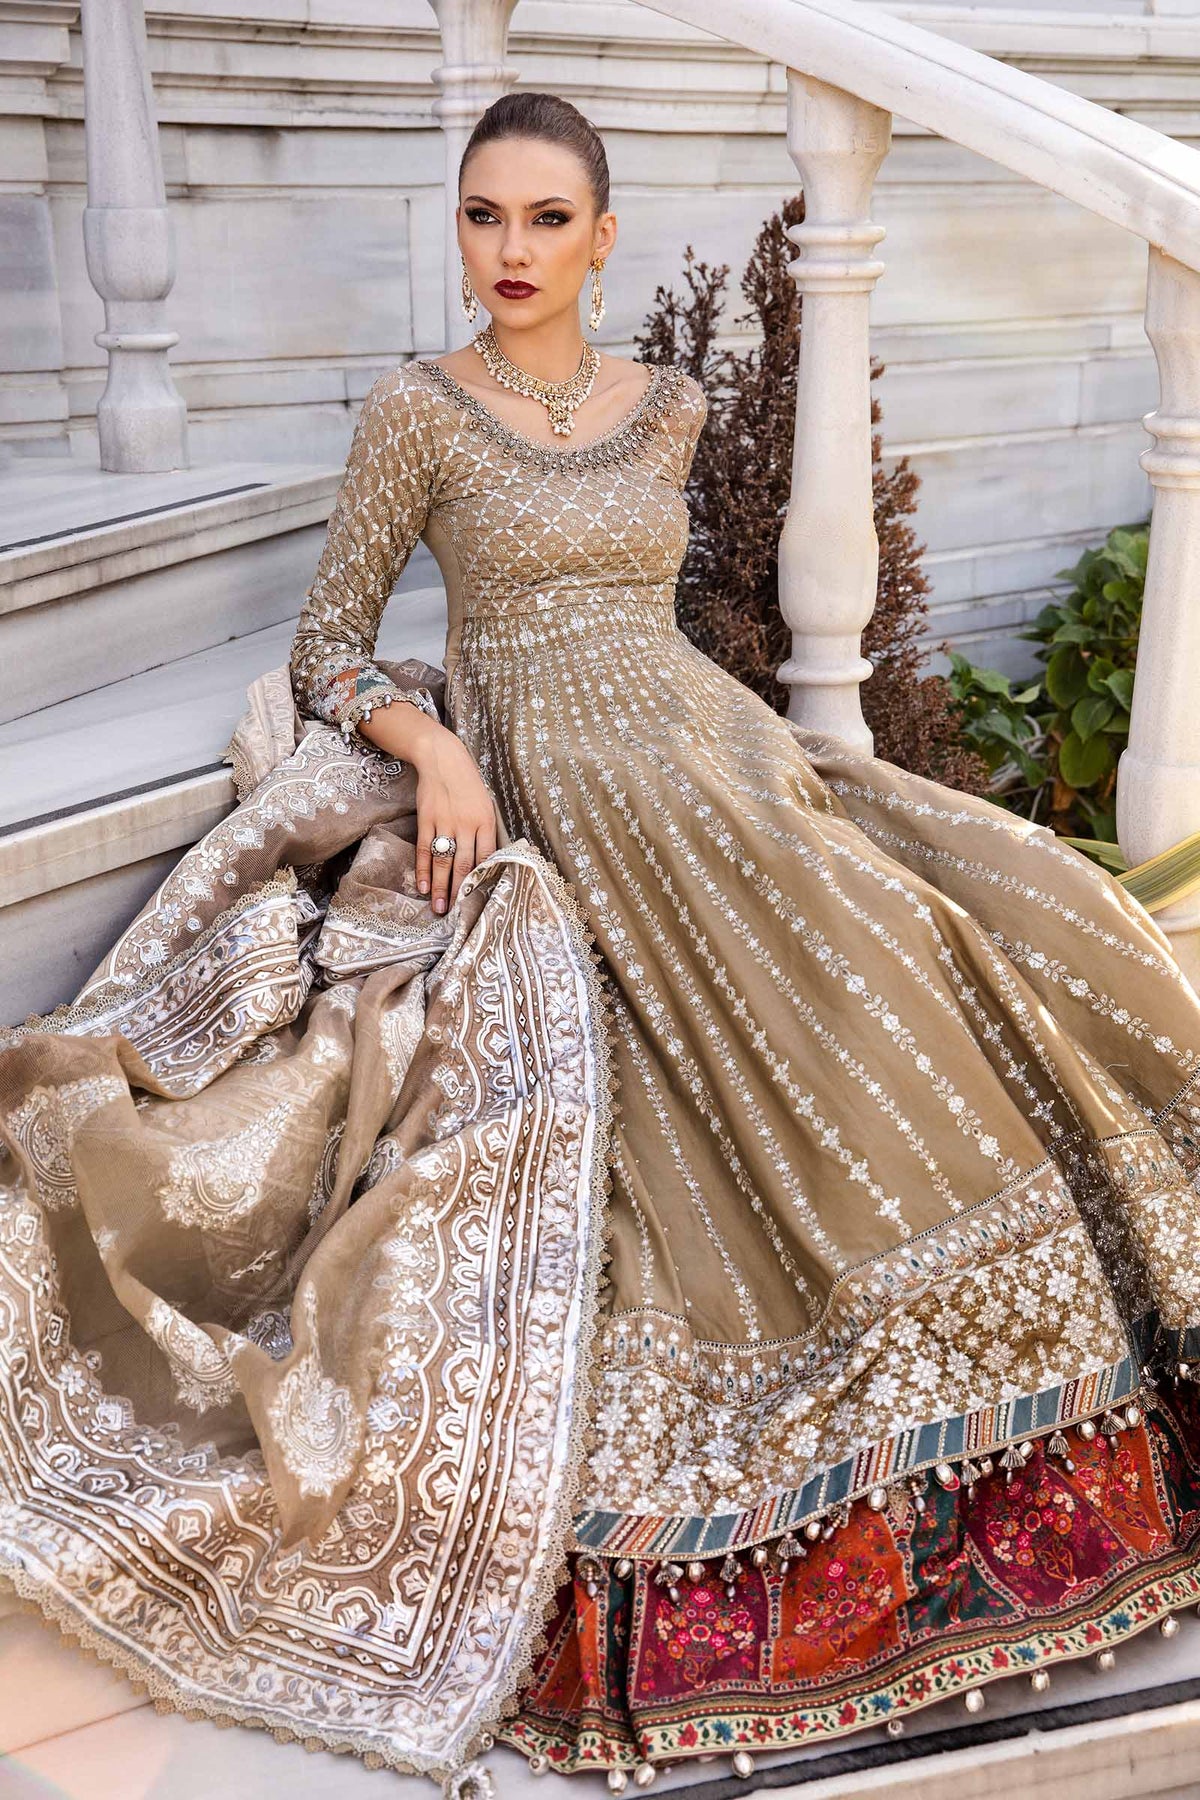
beige embroidered net long anarkali